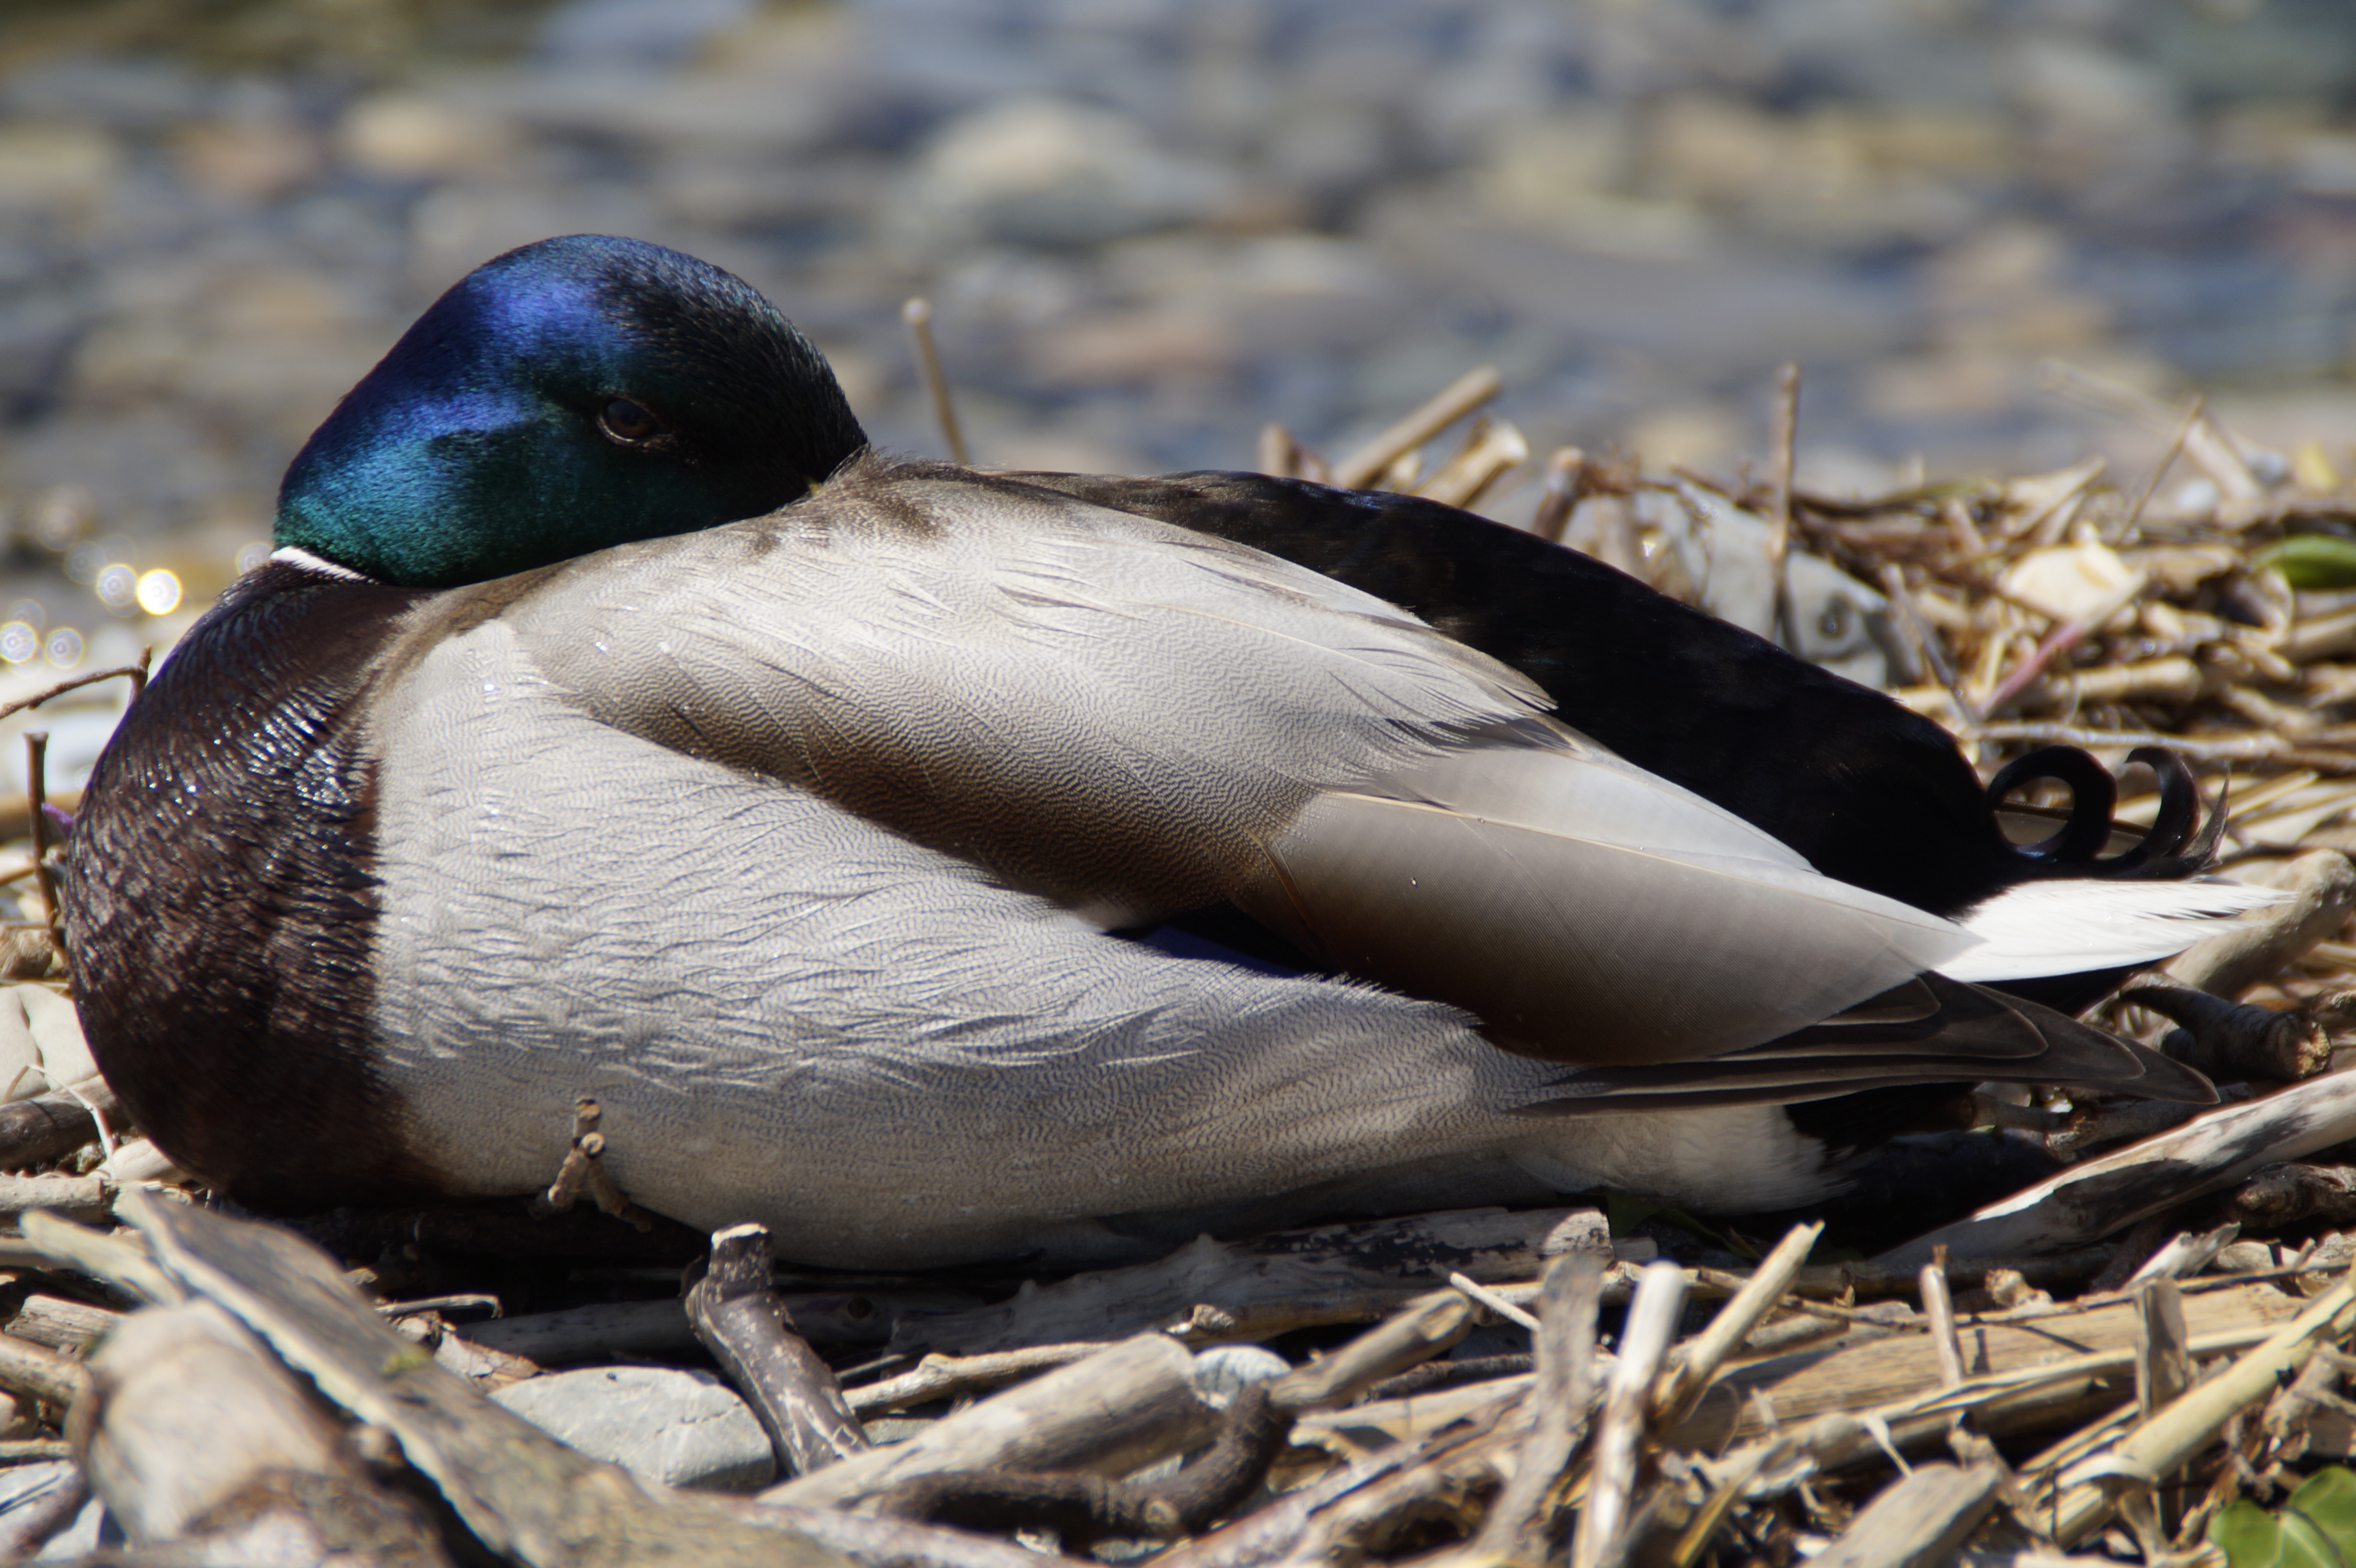
water, nature, bird, wing, lake, pond, wildlife, beak, rest, close, fauna, plumage, poultry, drake, close up, sleep, bank, relaxation, duck, vertebrate, waterfowl, water bird, animal world, mallard, relaxed, males, duck bird, ducks geese and swans